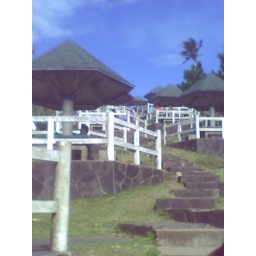
blue sky in tagaytay